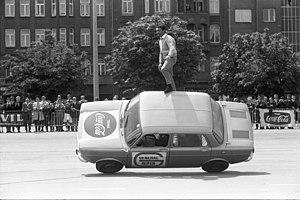
José Manuel Canga est un cascadeur, pilote automobile et funambule espagnol né le 16 mars 1934 à Mieres et mort le 12 novembre 1987 à San Juan de Dios.